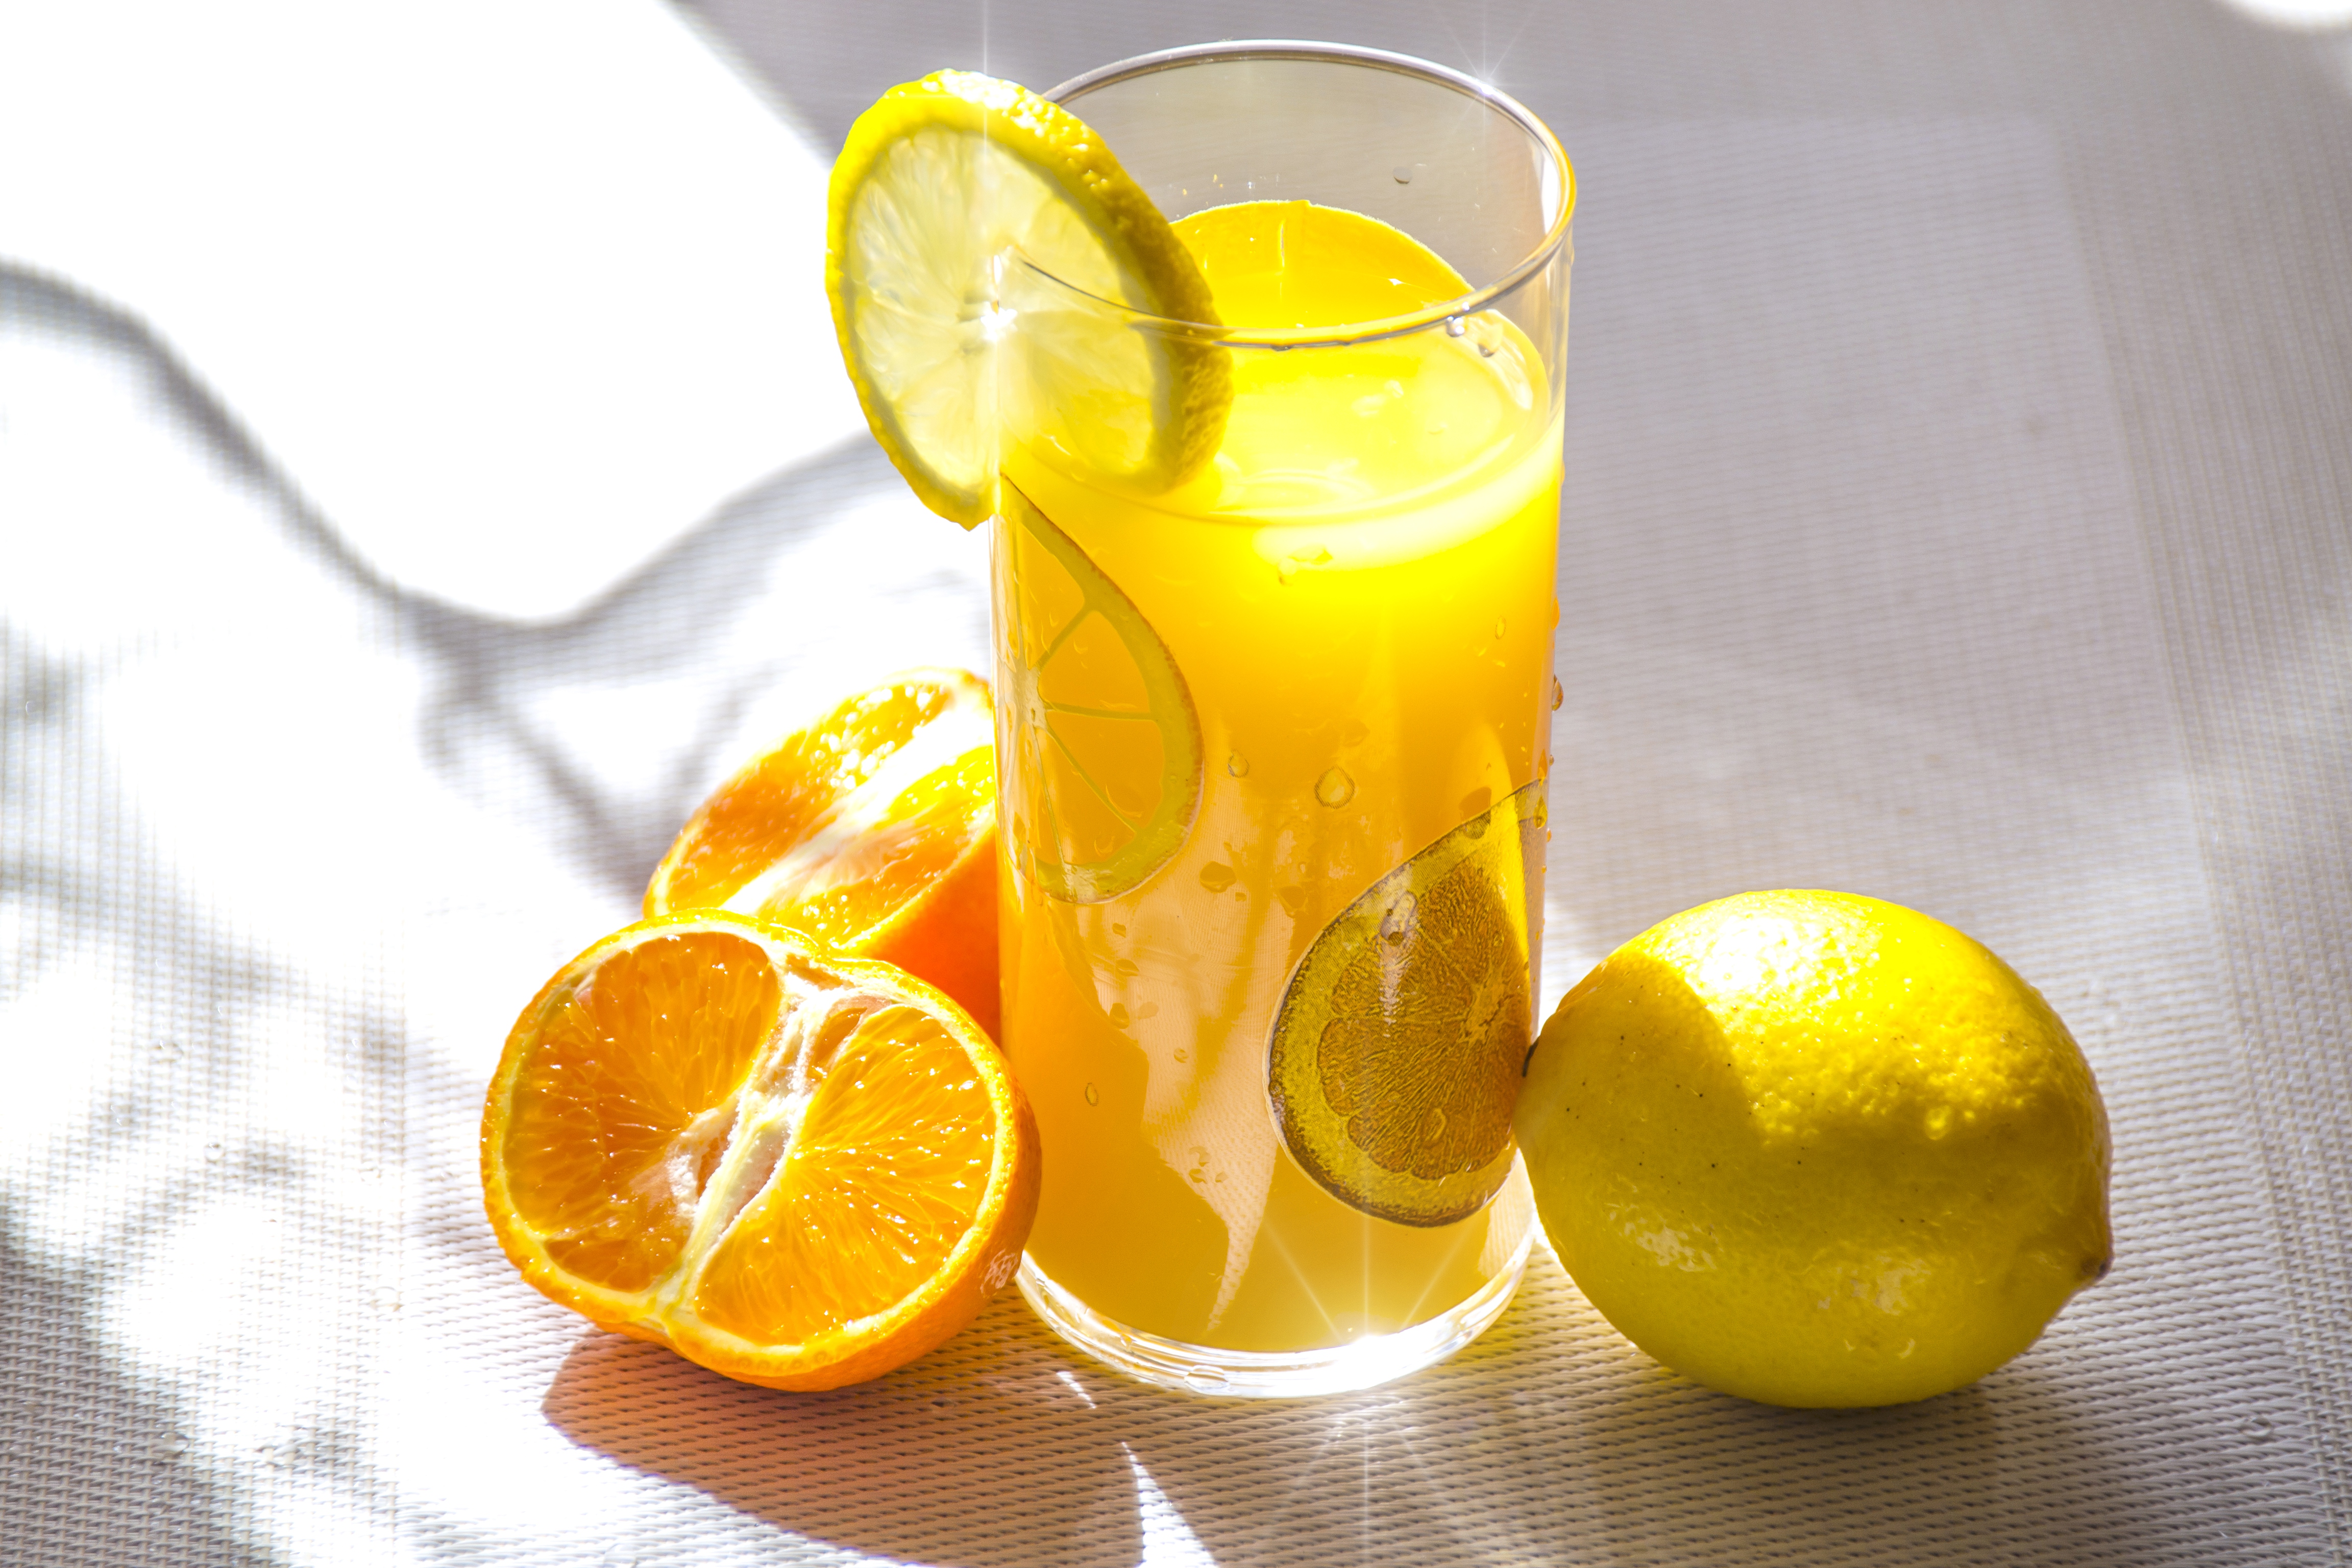
drink, lemon lime, orange drink, juice, food, citric acid, meyer lemon, lemonade, ingredient, fruit, orange soft drink, lemon juice, punch, sweet lemon, Arnold palmer, non alcoholic beverage, agua de valencia, whiskey sour, lemon, citrus, spritzer, sour, fuzzy navel, iced tea, orange juice, orange, fizz, lime